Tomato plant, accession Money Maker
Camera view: bottom (45 deg); turntable rotation: 120 degrees
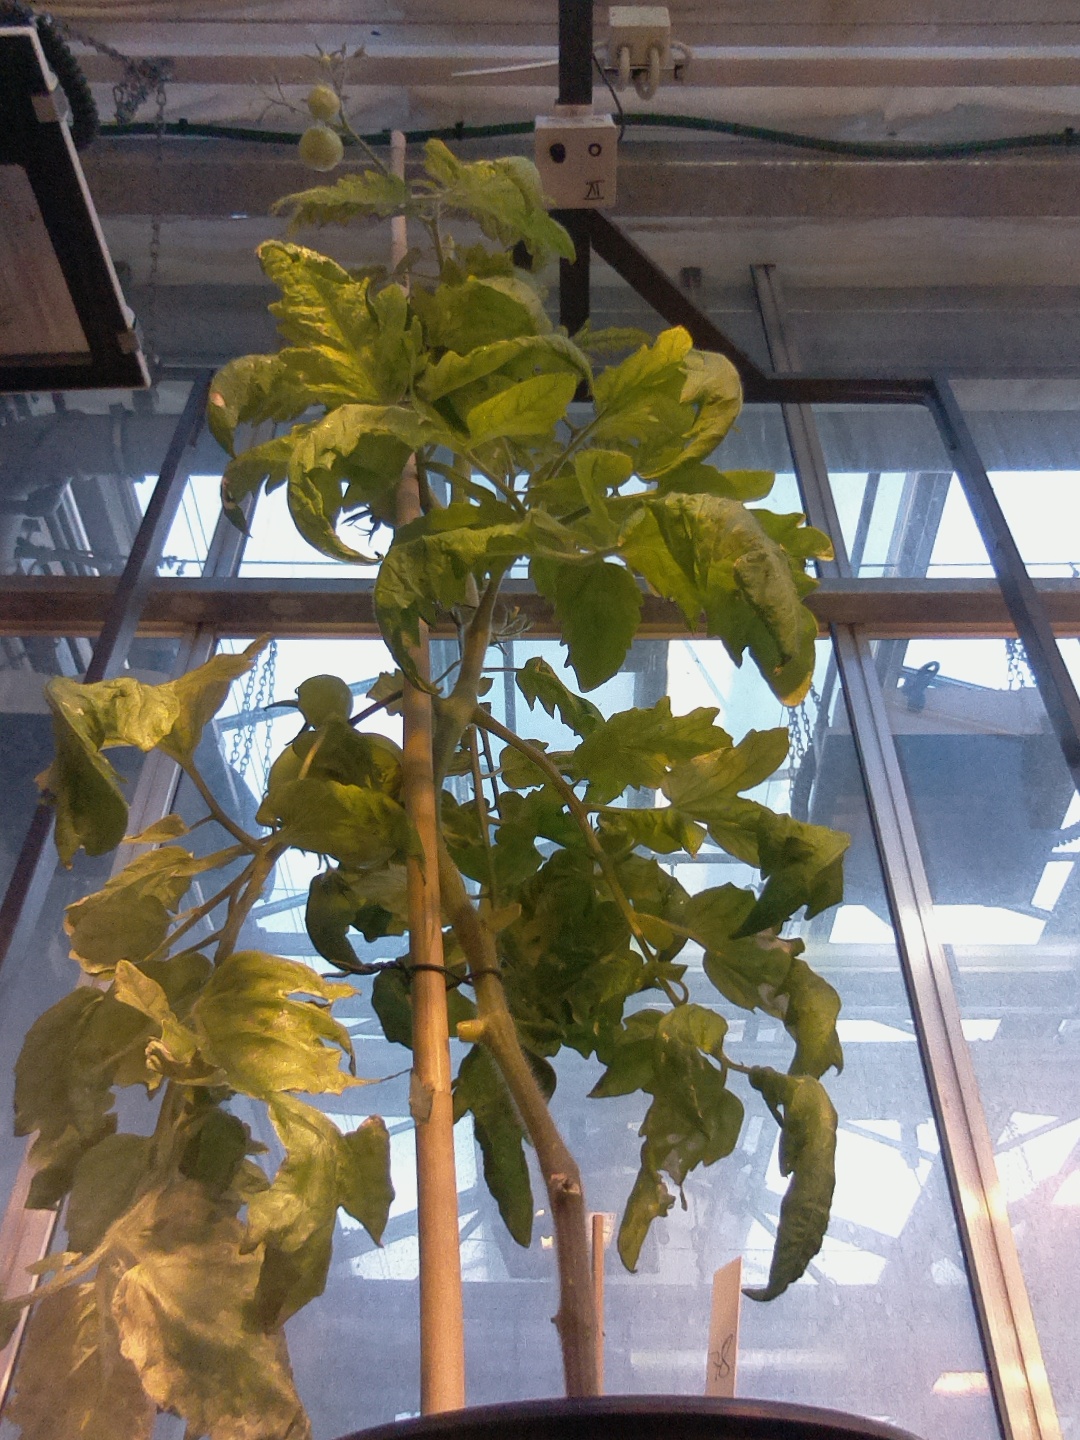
BBCH growth stage 79: 90% -100% of final fruit size